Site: saxony
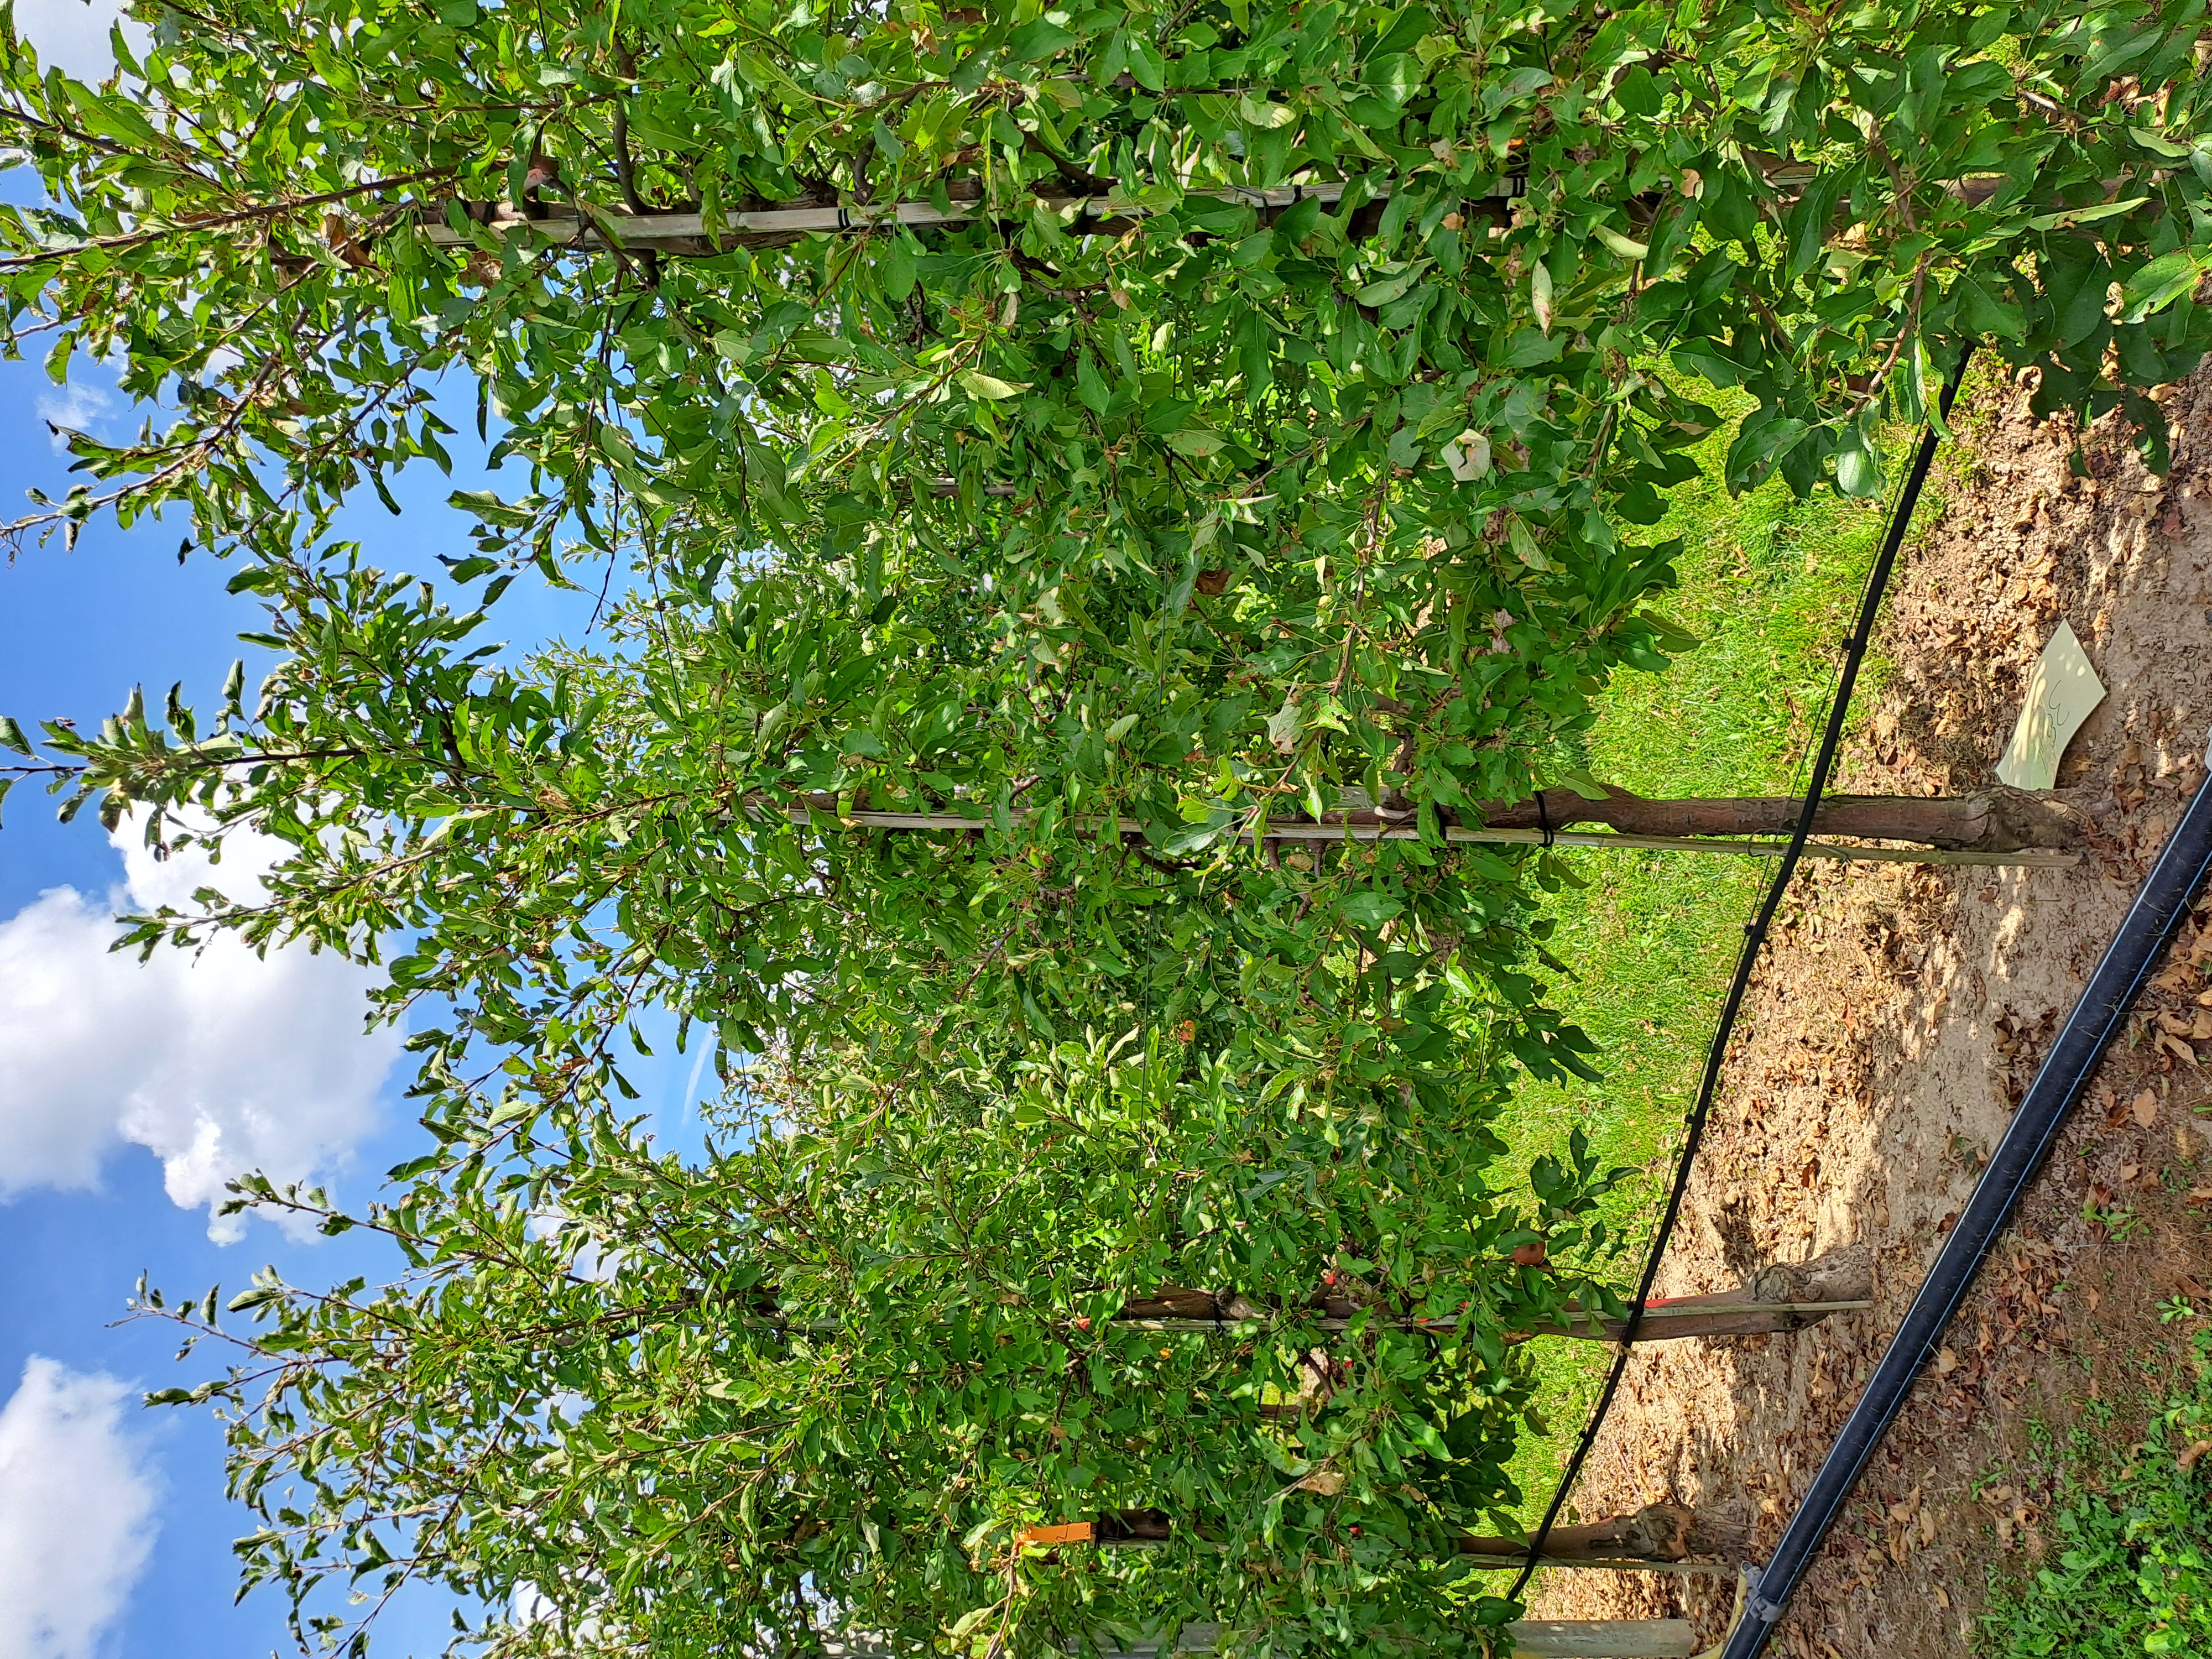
Growth stage (BBCH 85): Maturity of fruit and seed